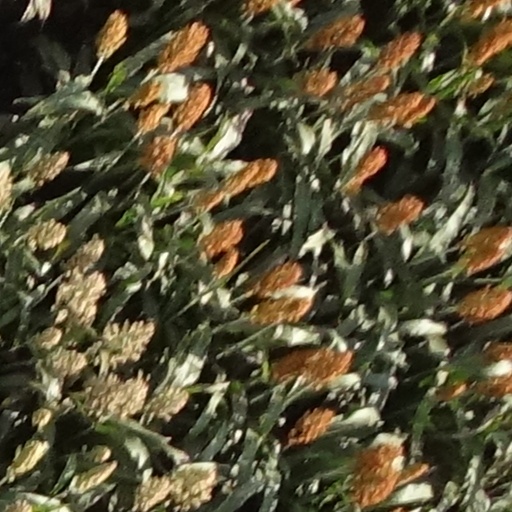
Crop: sorghum